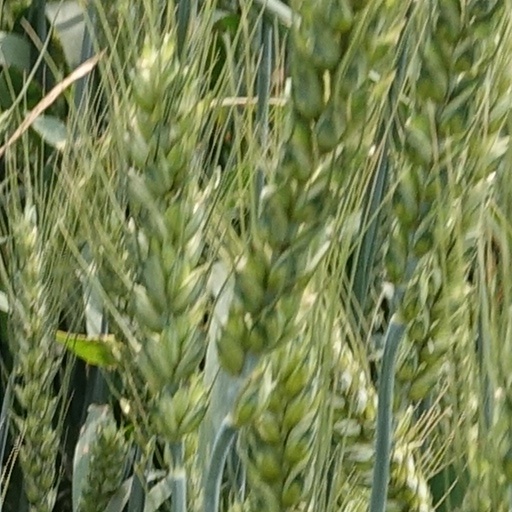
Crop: wheat